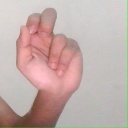
अक्षर: ढ